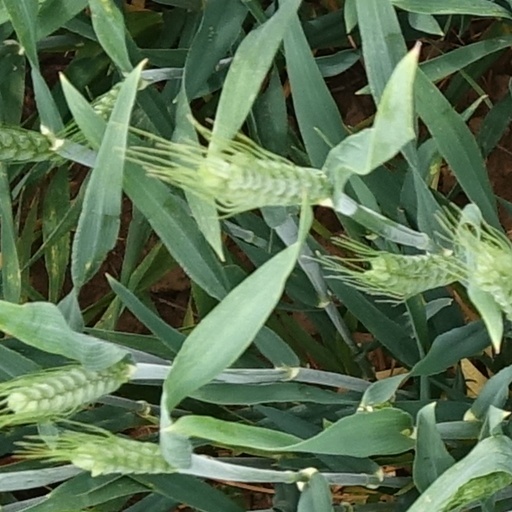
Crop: wheat